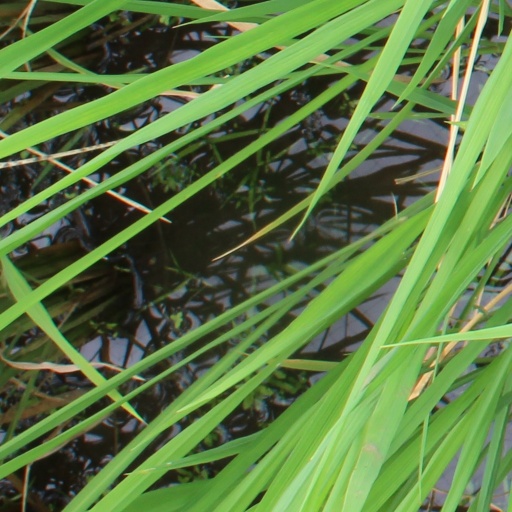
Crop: rice